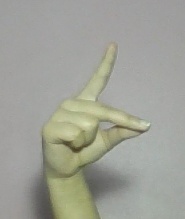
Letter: ta